Supper in the House of Simon the Pharisee (Moretto)

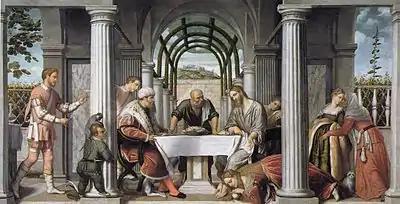
"Supper in the House of Simon the Pharisee" (1544) by Moretto da Brescia

Supper in the House of Simon the Pharisee is a 1544 oil on canvas painting by Moretto da Brescia, now in the Chiesa della Pietà in Venice, Italy.